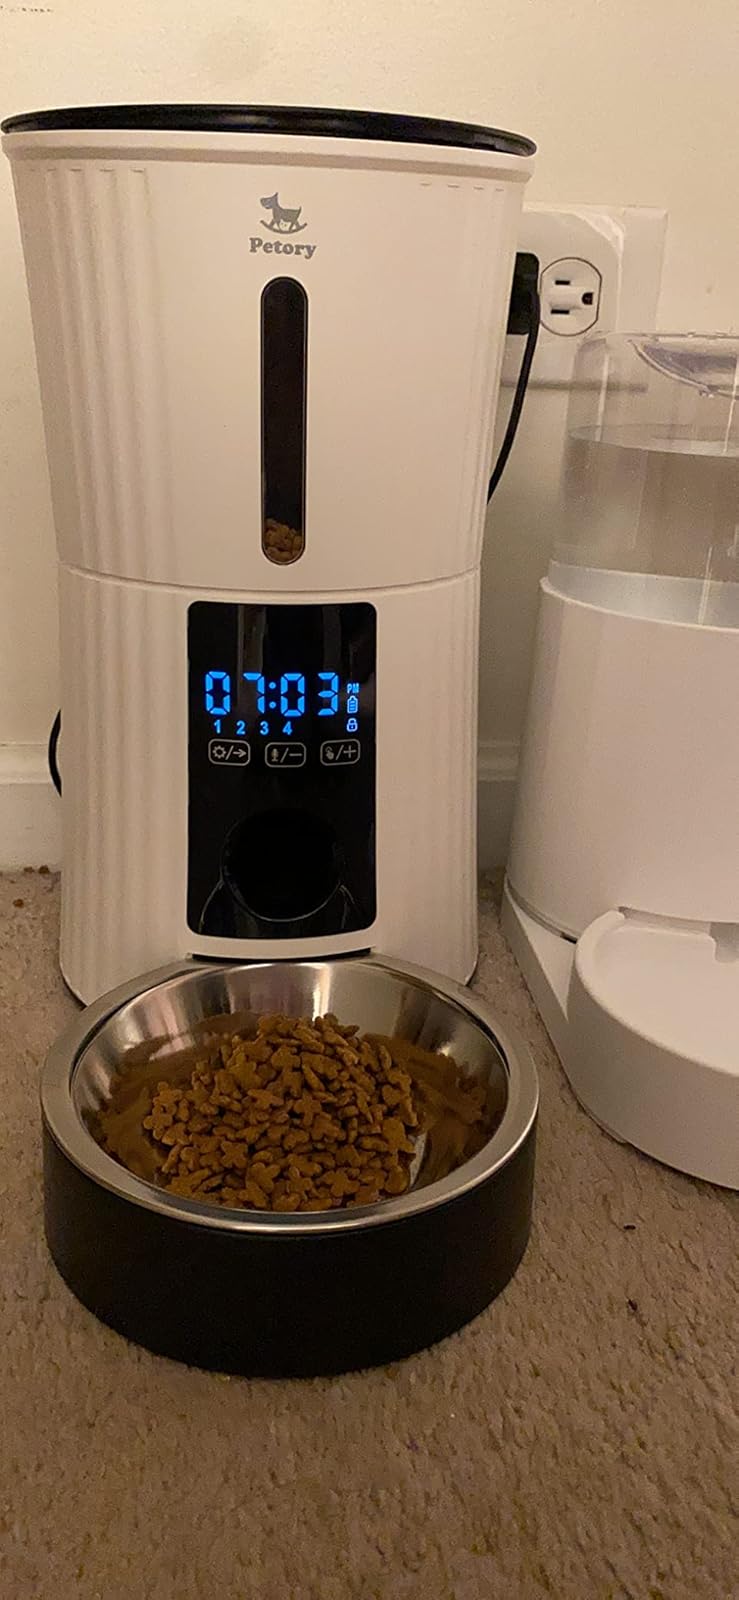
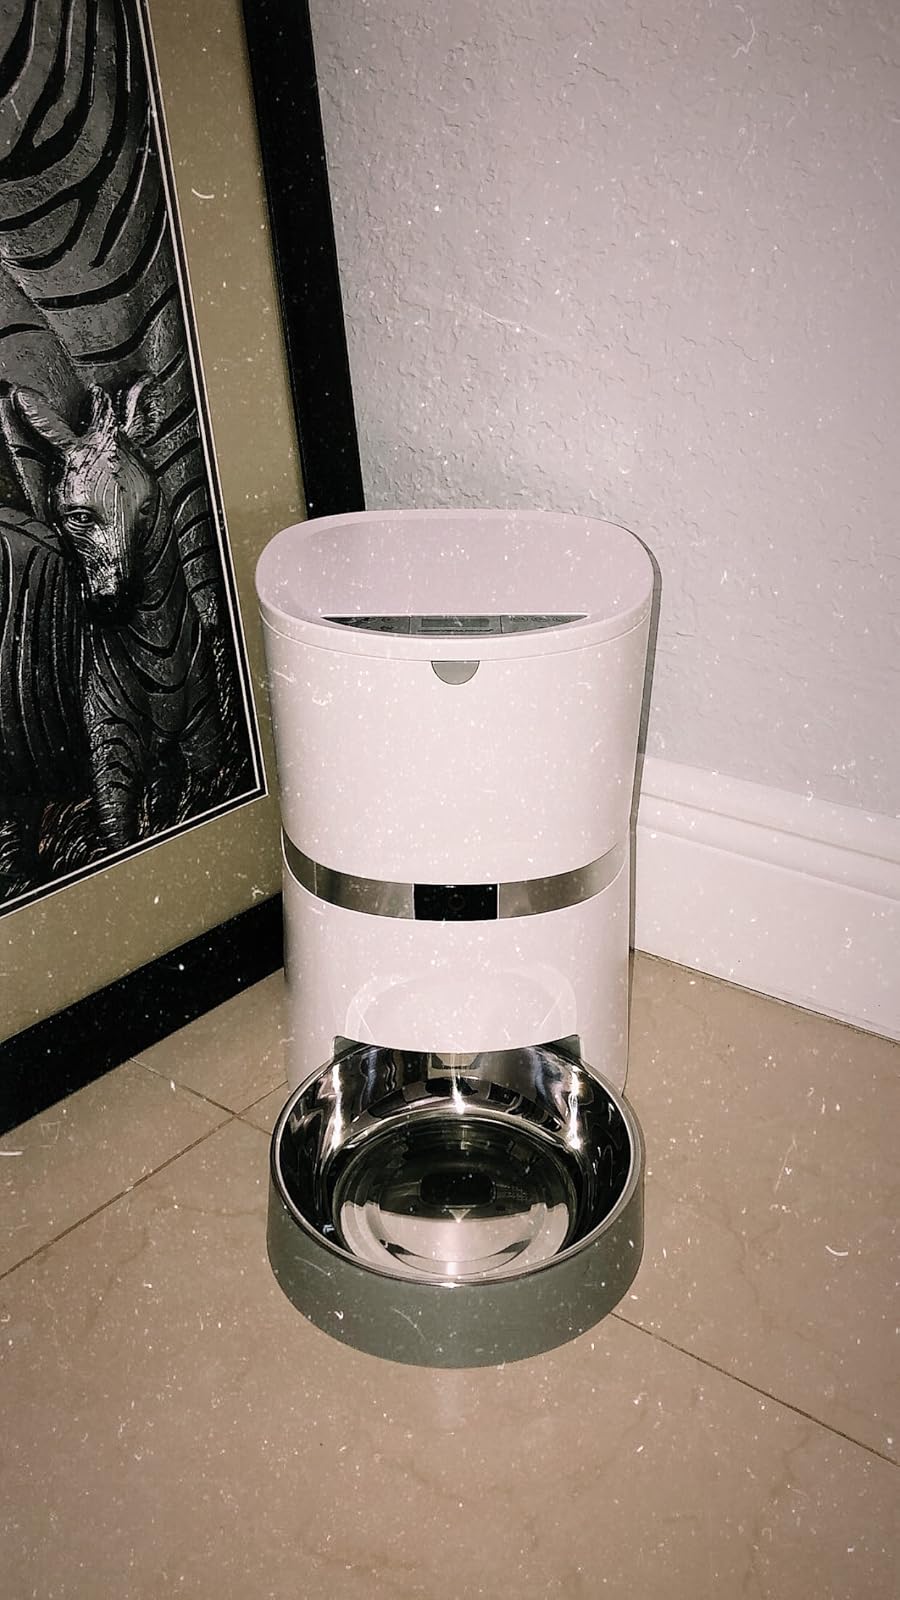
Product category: items_feeder
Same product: no